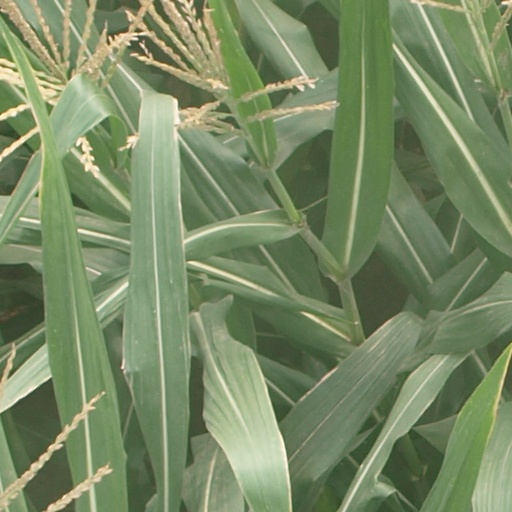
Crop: maize; corn